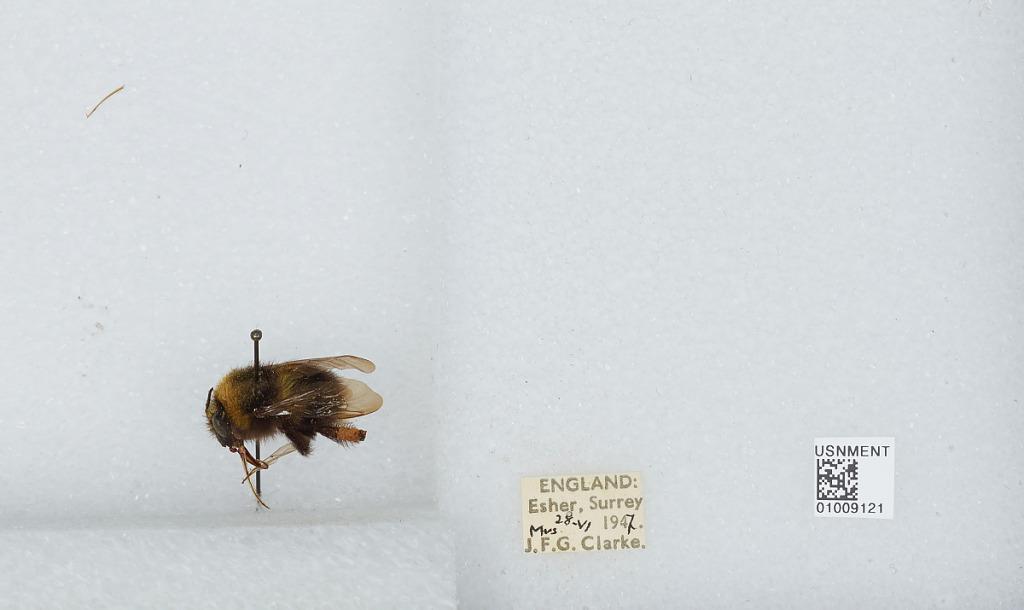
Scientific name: Bombus (Megabombus) hortorum (Linnaeus)
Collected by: J. Clarke
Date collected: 1947-6-28
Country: United Kingdom
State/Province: England
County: Surrey
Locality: Elmbridge; Esher
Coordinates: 51.3692, -0.365